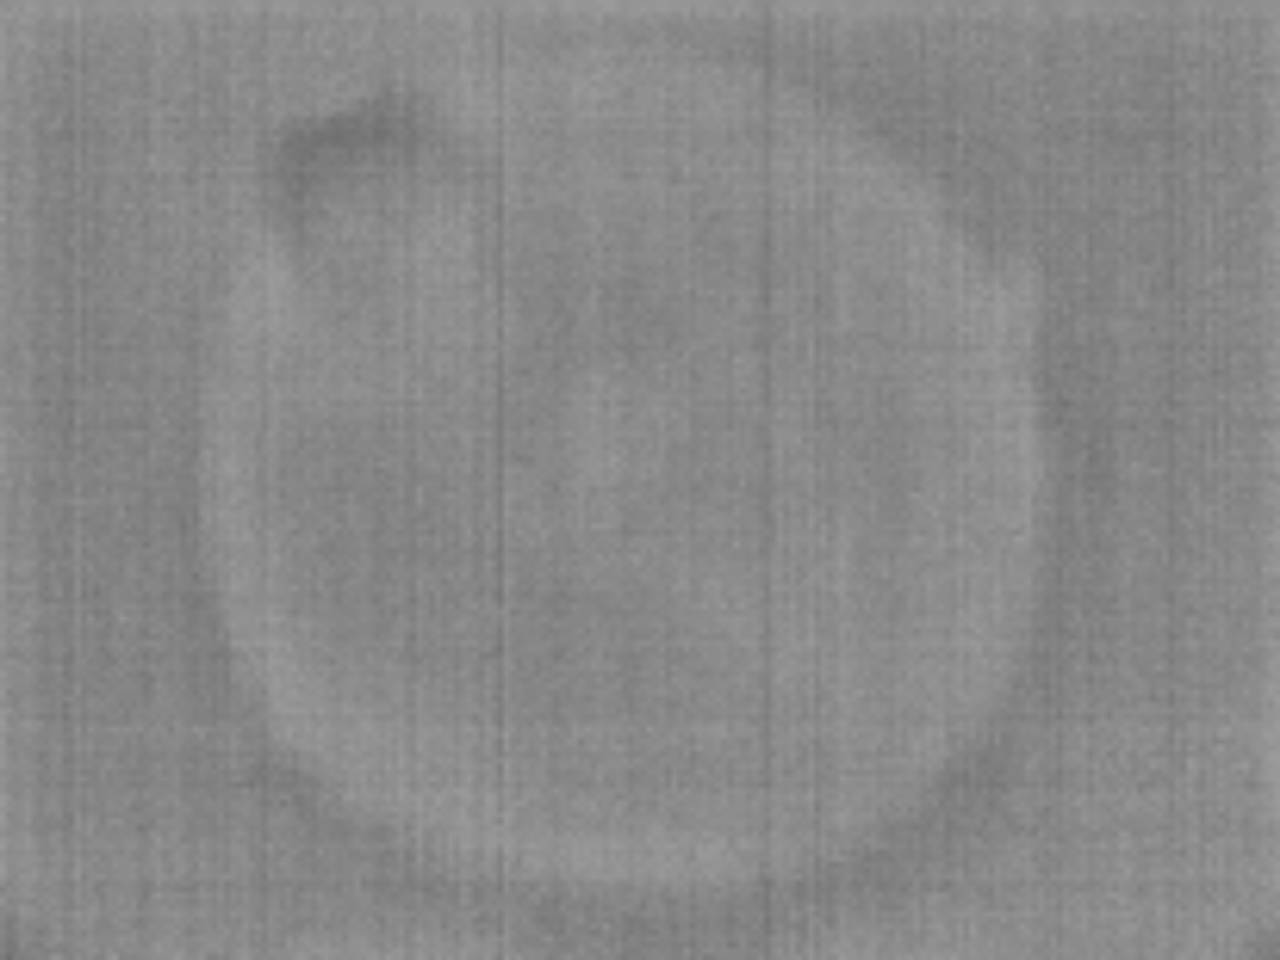
Label: No Defect